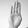
ASL letter: B